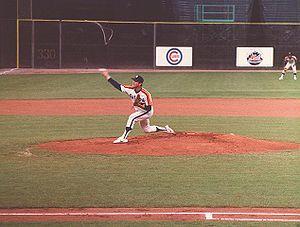
Les Rangers du Texas sont une franchise de baseball de la Ligue majeure de baseball située à Arlington, dans la banlieue de Dallas au Texas. Ils évoluent dans la division Ouest de la Ligue américaine. La franchise fut créée en 1961 à Washington, D.C. et déménagea au Texas en 1972. Iván Rodríguez, Gaylord Perry et Nolan Ryan évoluèrent sous les couleurs des Rangers. Le nom de « Rangers » provient du corps de police d'état du même nom, la Texas Ranger Division.
Un retrait sur des prises, un retrait sur trois prises ou un retrait au bâton, généralement symbolisé par la lettre K, est une statistique au baseball. Quand un lanceur enregistre trois prises contre un frappeur pendant sa présence au bâton, le lanceur est crédité d'un retrait sur des prises, et le frappeur est retiré.
Au baseball, un match sans point ni coup sûr est un exploit réalisé par un lanceurs n'accordant aucun coup sûr à l'adversaire durant un match.